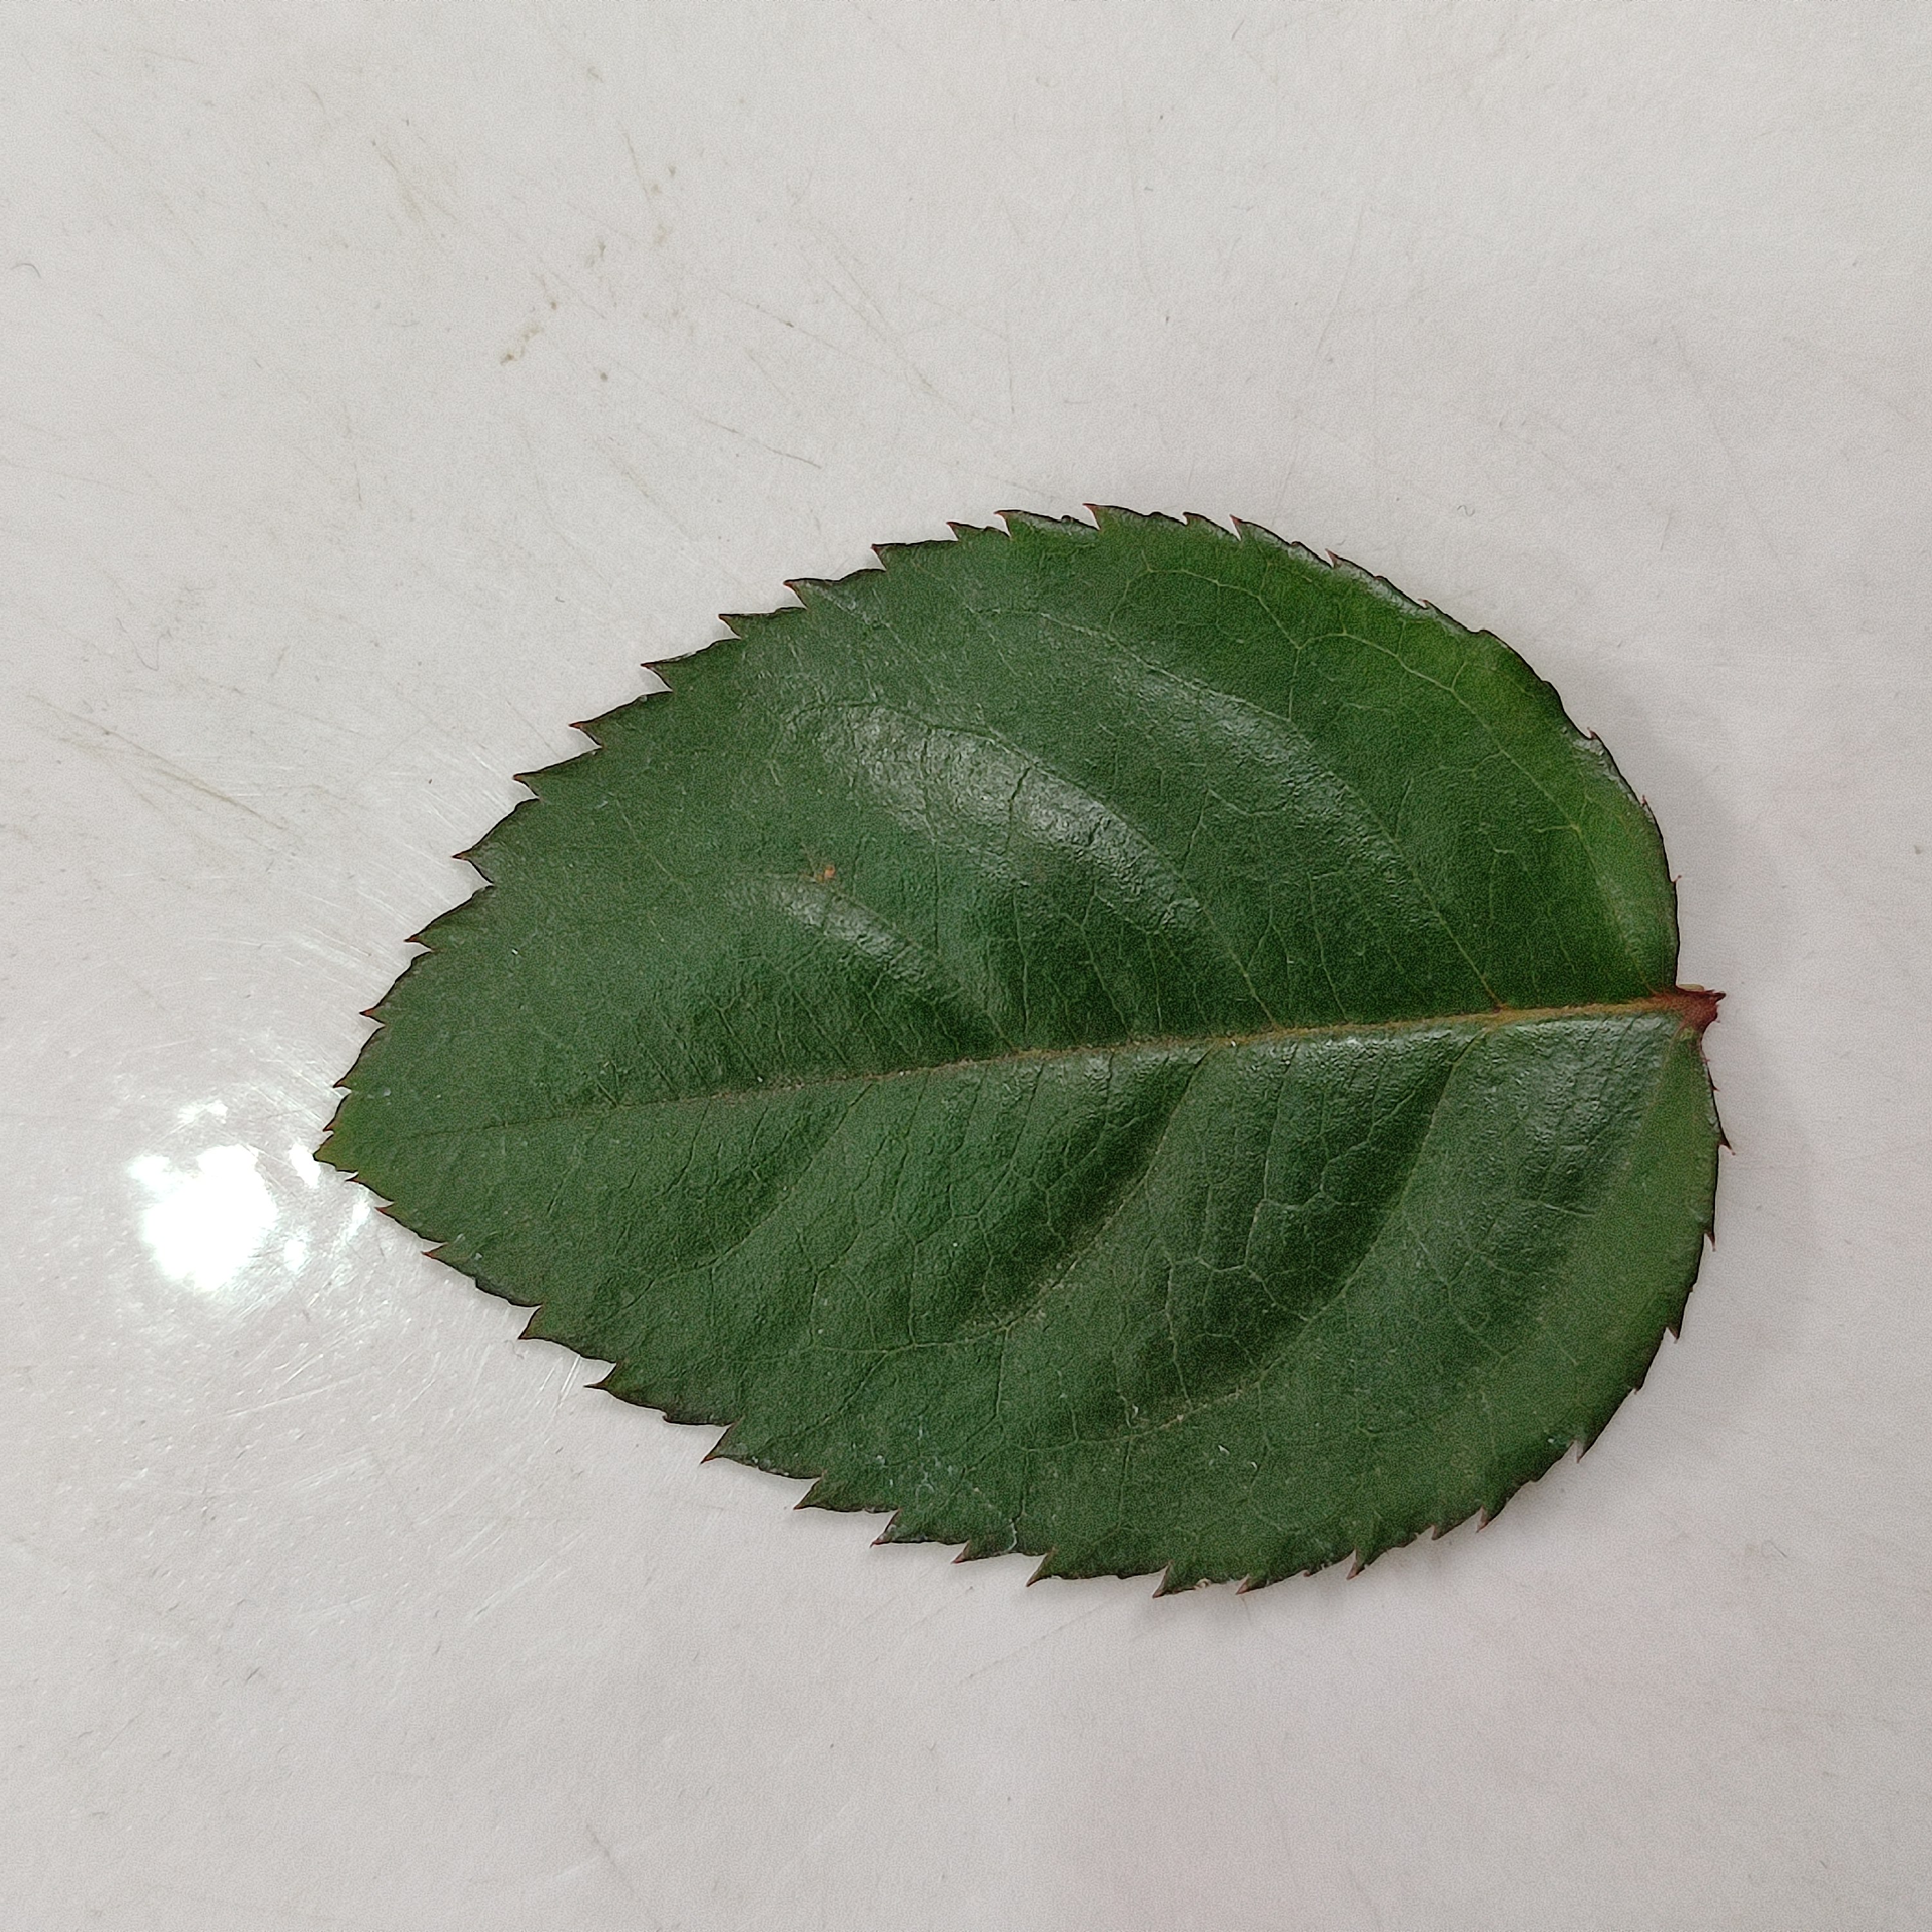
Label: Healthy Leaf